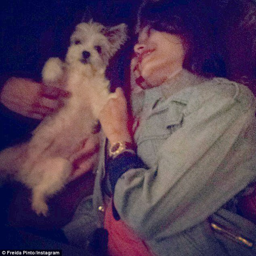
oscar night date : a few days ago , the actress uploaded a snapshot of herself with her pet dog